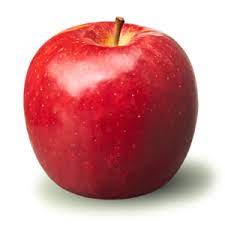
Label: Apple